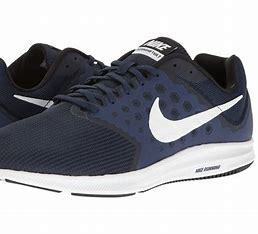
Brand: Nike
Model: Downshifter 9